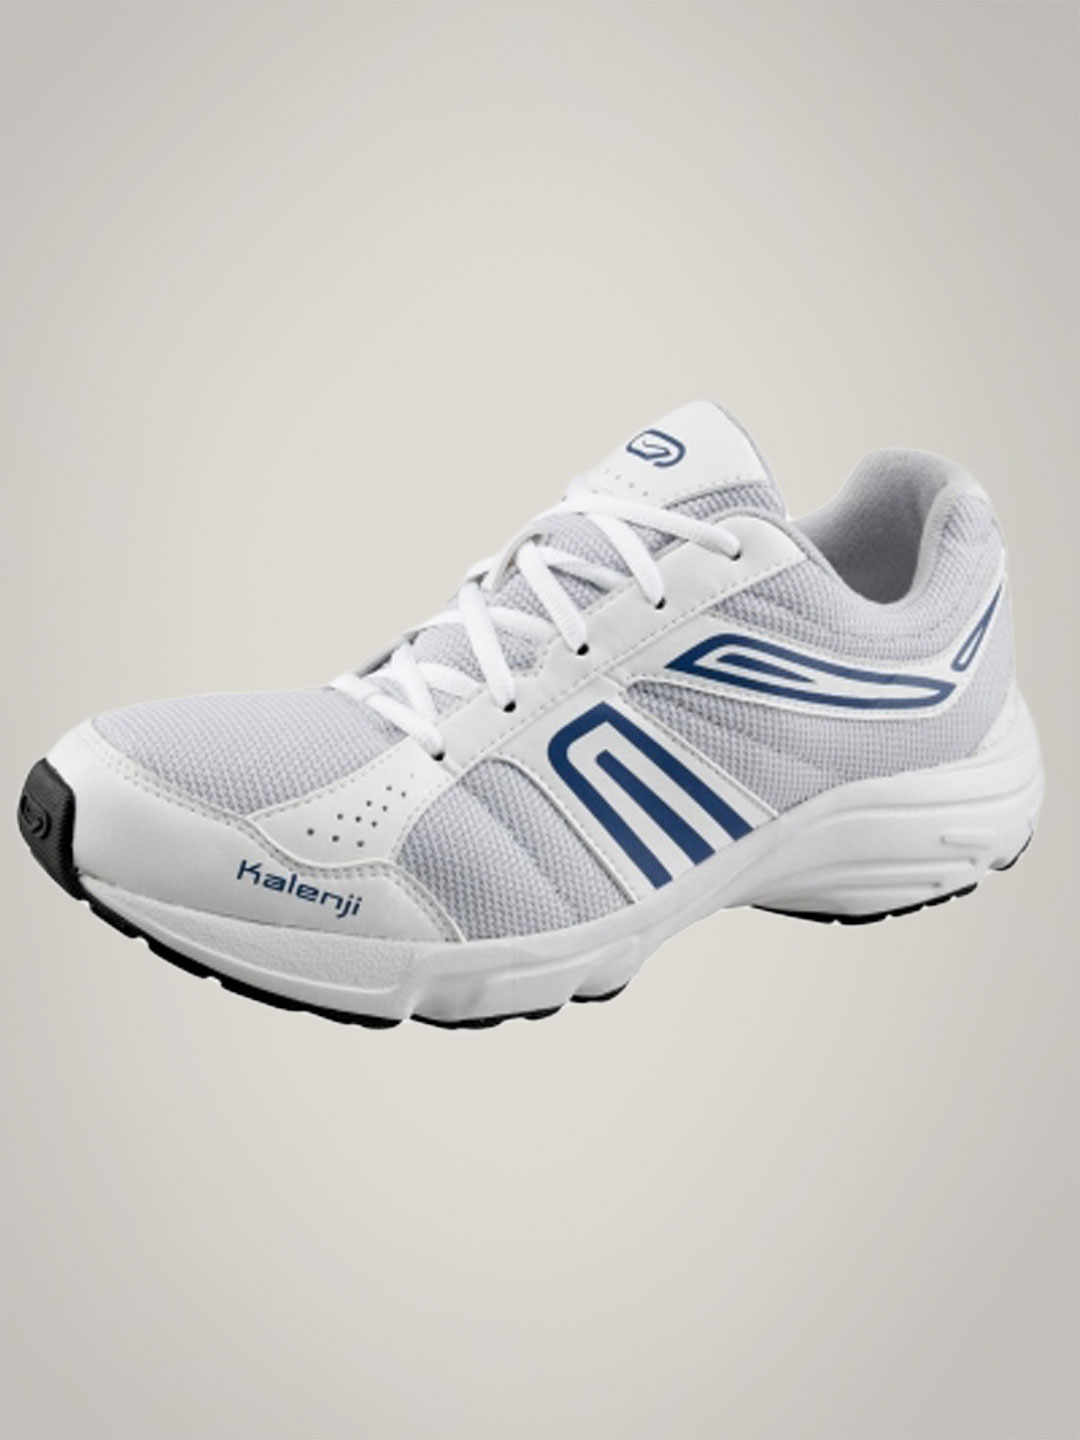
Kalenji Ekiden 50 Wht/grey 09
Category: Footwear / Shoes / Sports Shoes
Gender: Men
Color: Grey
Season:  2011
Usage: Sports